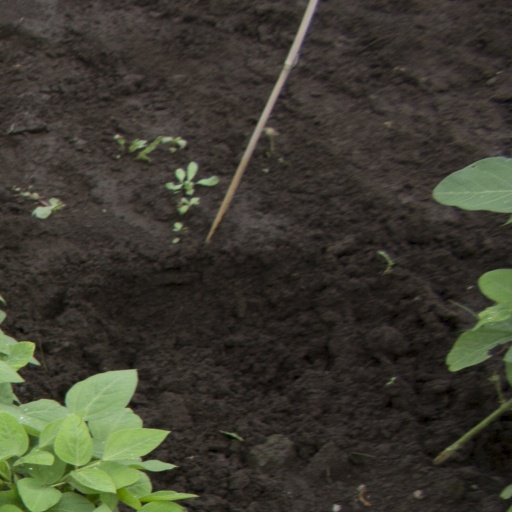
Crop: soybean